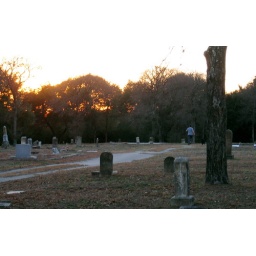
@ the cemetary by our house where we take the dogs to play